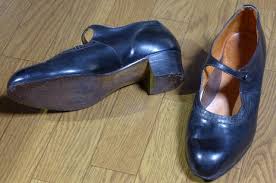
Waste category: shoes